Revivim

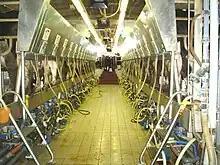
Revivim milking parlor

Revivim's economy is based on agriculture, including olive groves (irrigated with brackish water), a large dairy farm and a chicken hatchery.